Georgism

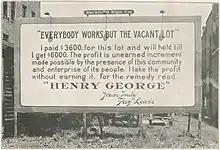
1914 billboard citing Henry George in Rockford, Illinois

Several communities were initiated with Georgist principles during the height of the philosophy's popularity. Two such communities that still exist are Arden, Delaware, which was founded in 1900 by Frank Stephens and William Lightfoot Price, and Fairhope, Alabama, which was founded in 1894 under the auspices of the Fairhope Single Tax Corporation. Some established communities in the United States also adopted Georgist tax policies. A Georgist in Houston, Texas, Joseph Jay "J.J." Pastoriza, promoted a Georgist club in that city established in 1890. Years later, in his capacity as a city alderman, he was selected to serve as Houston Tax Commissioner, and promulgated a "Houston Plan of Taxation" in 1912. Improvements to land and merchants' inventories were taxed at 25 percent of the appraised value, unimproved land was taxed at 70 percent of appraisal, and personal property was exempt. This was calculated using the Somers System. This Georgist tax continued until 1915, when two courts struck it down as violating the Texas Constitution in 1915. This quashed efforts in several other Texas cities towards implementing the Houston Plan: Beaumont, Corpus Christi, Galveston, San Antonio, and Waco.